Crested serpent eagle

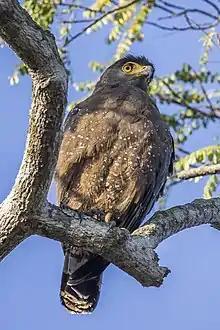
"S. c, spilogaster" Yala National Park, Sri Lanka

This medium-large, dark brown eagle is stocky, with rounded wings and a short tail. Its short black and white fan-shaped nuchal crest gives it a thick-necked appearance. The bare facial skin and feet are yellow. The underside is spotted with white and yellowish-brown. When perched the wing tips do not reach until the tail tip. In soaring flight, the broad and paddle-shaped wings are held in a shallow V. The tail and underside of the flight feathers are black with broad white bars. Young birds show a lot of white on the head. The tarsus is unfeathered and covered by hexagonal scales. The upper mandible does not have an overhanging festoon to the tip.